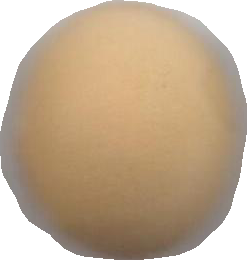
Variety: Dega